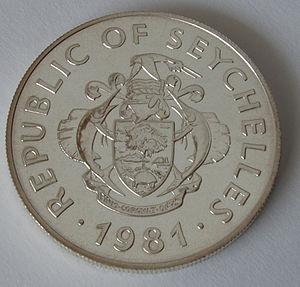
L'économie des Seychelles repose principalement sur le tourisme et la pêche et, en complément, sur des petites unités industrielles : la transformation de noix de coco, de cordes en fibre de coco, l'exploitation de la vanille, la construction de bateaux, l'impression, la fabrication de meubles et de boissons. Les autres produits agricoles sont la cannelle, les patates douces, le manioc, les bananes, la volaille et le thon.